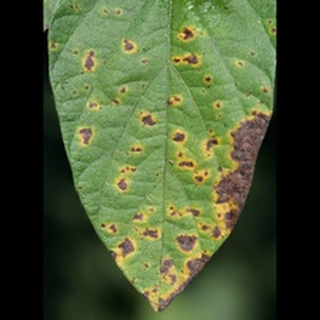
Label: wheat_tan_spot